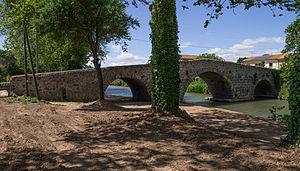
Pont Saint-Joseph au dessus du Canal du Midi (Patrimoine mondial de l'UNESCO). Ouvrage à trois arches datant de la fin du XVIIe siècle. Agde, Hérault, France.
Agde est une commune française située dans le département de l'Hérault, en région Occitanie.